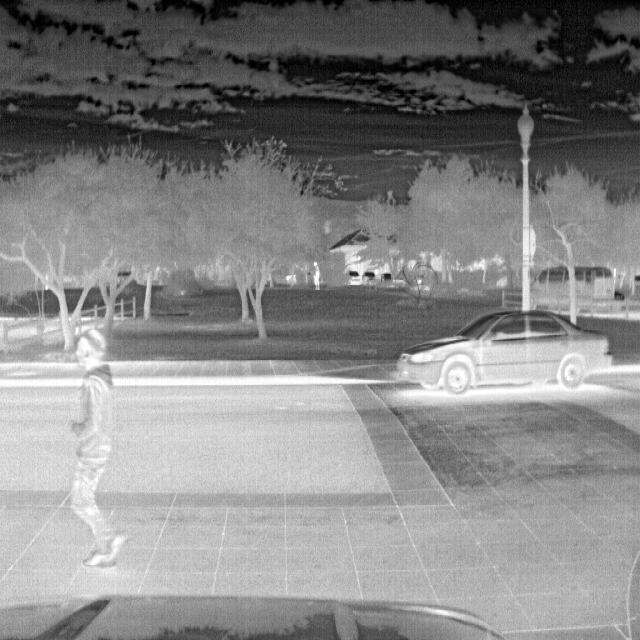
Detected objects:
label: person
label: person